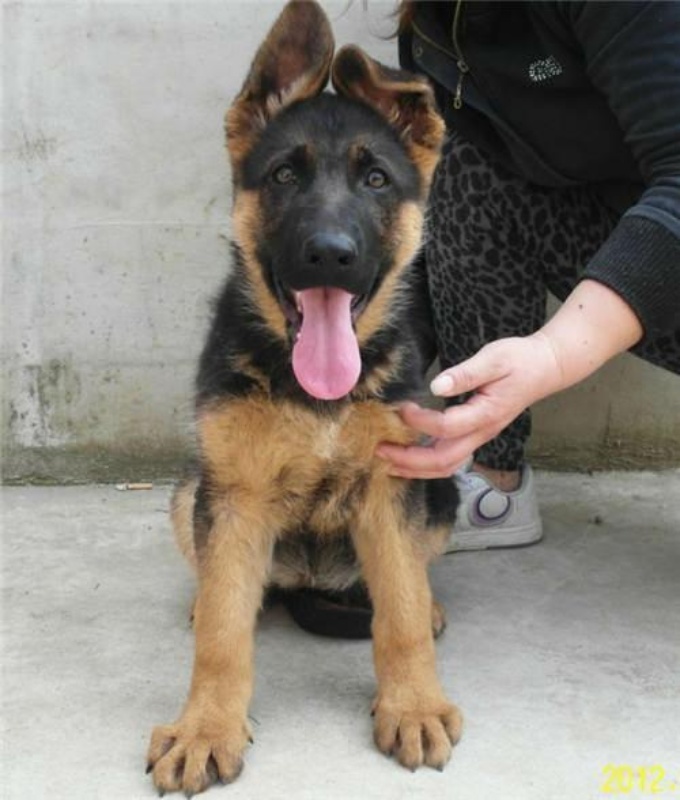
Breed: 253-n000105-Cane_Carso